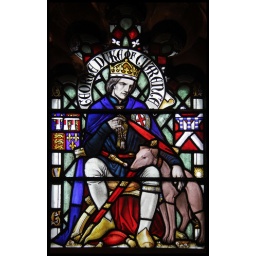
Stained glass in the corridor